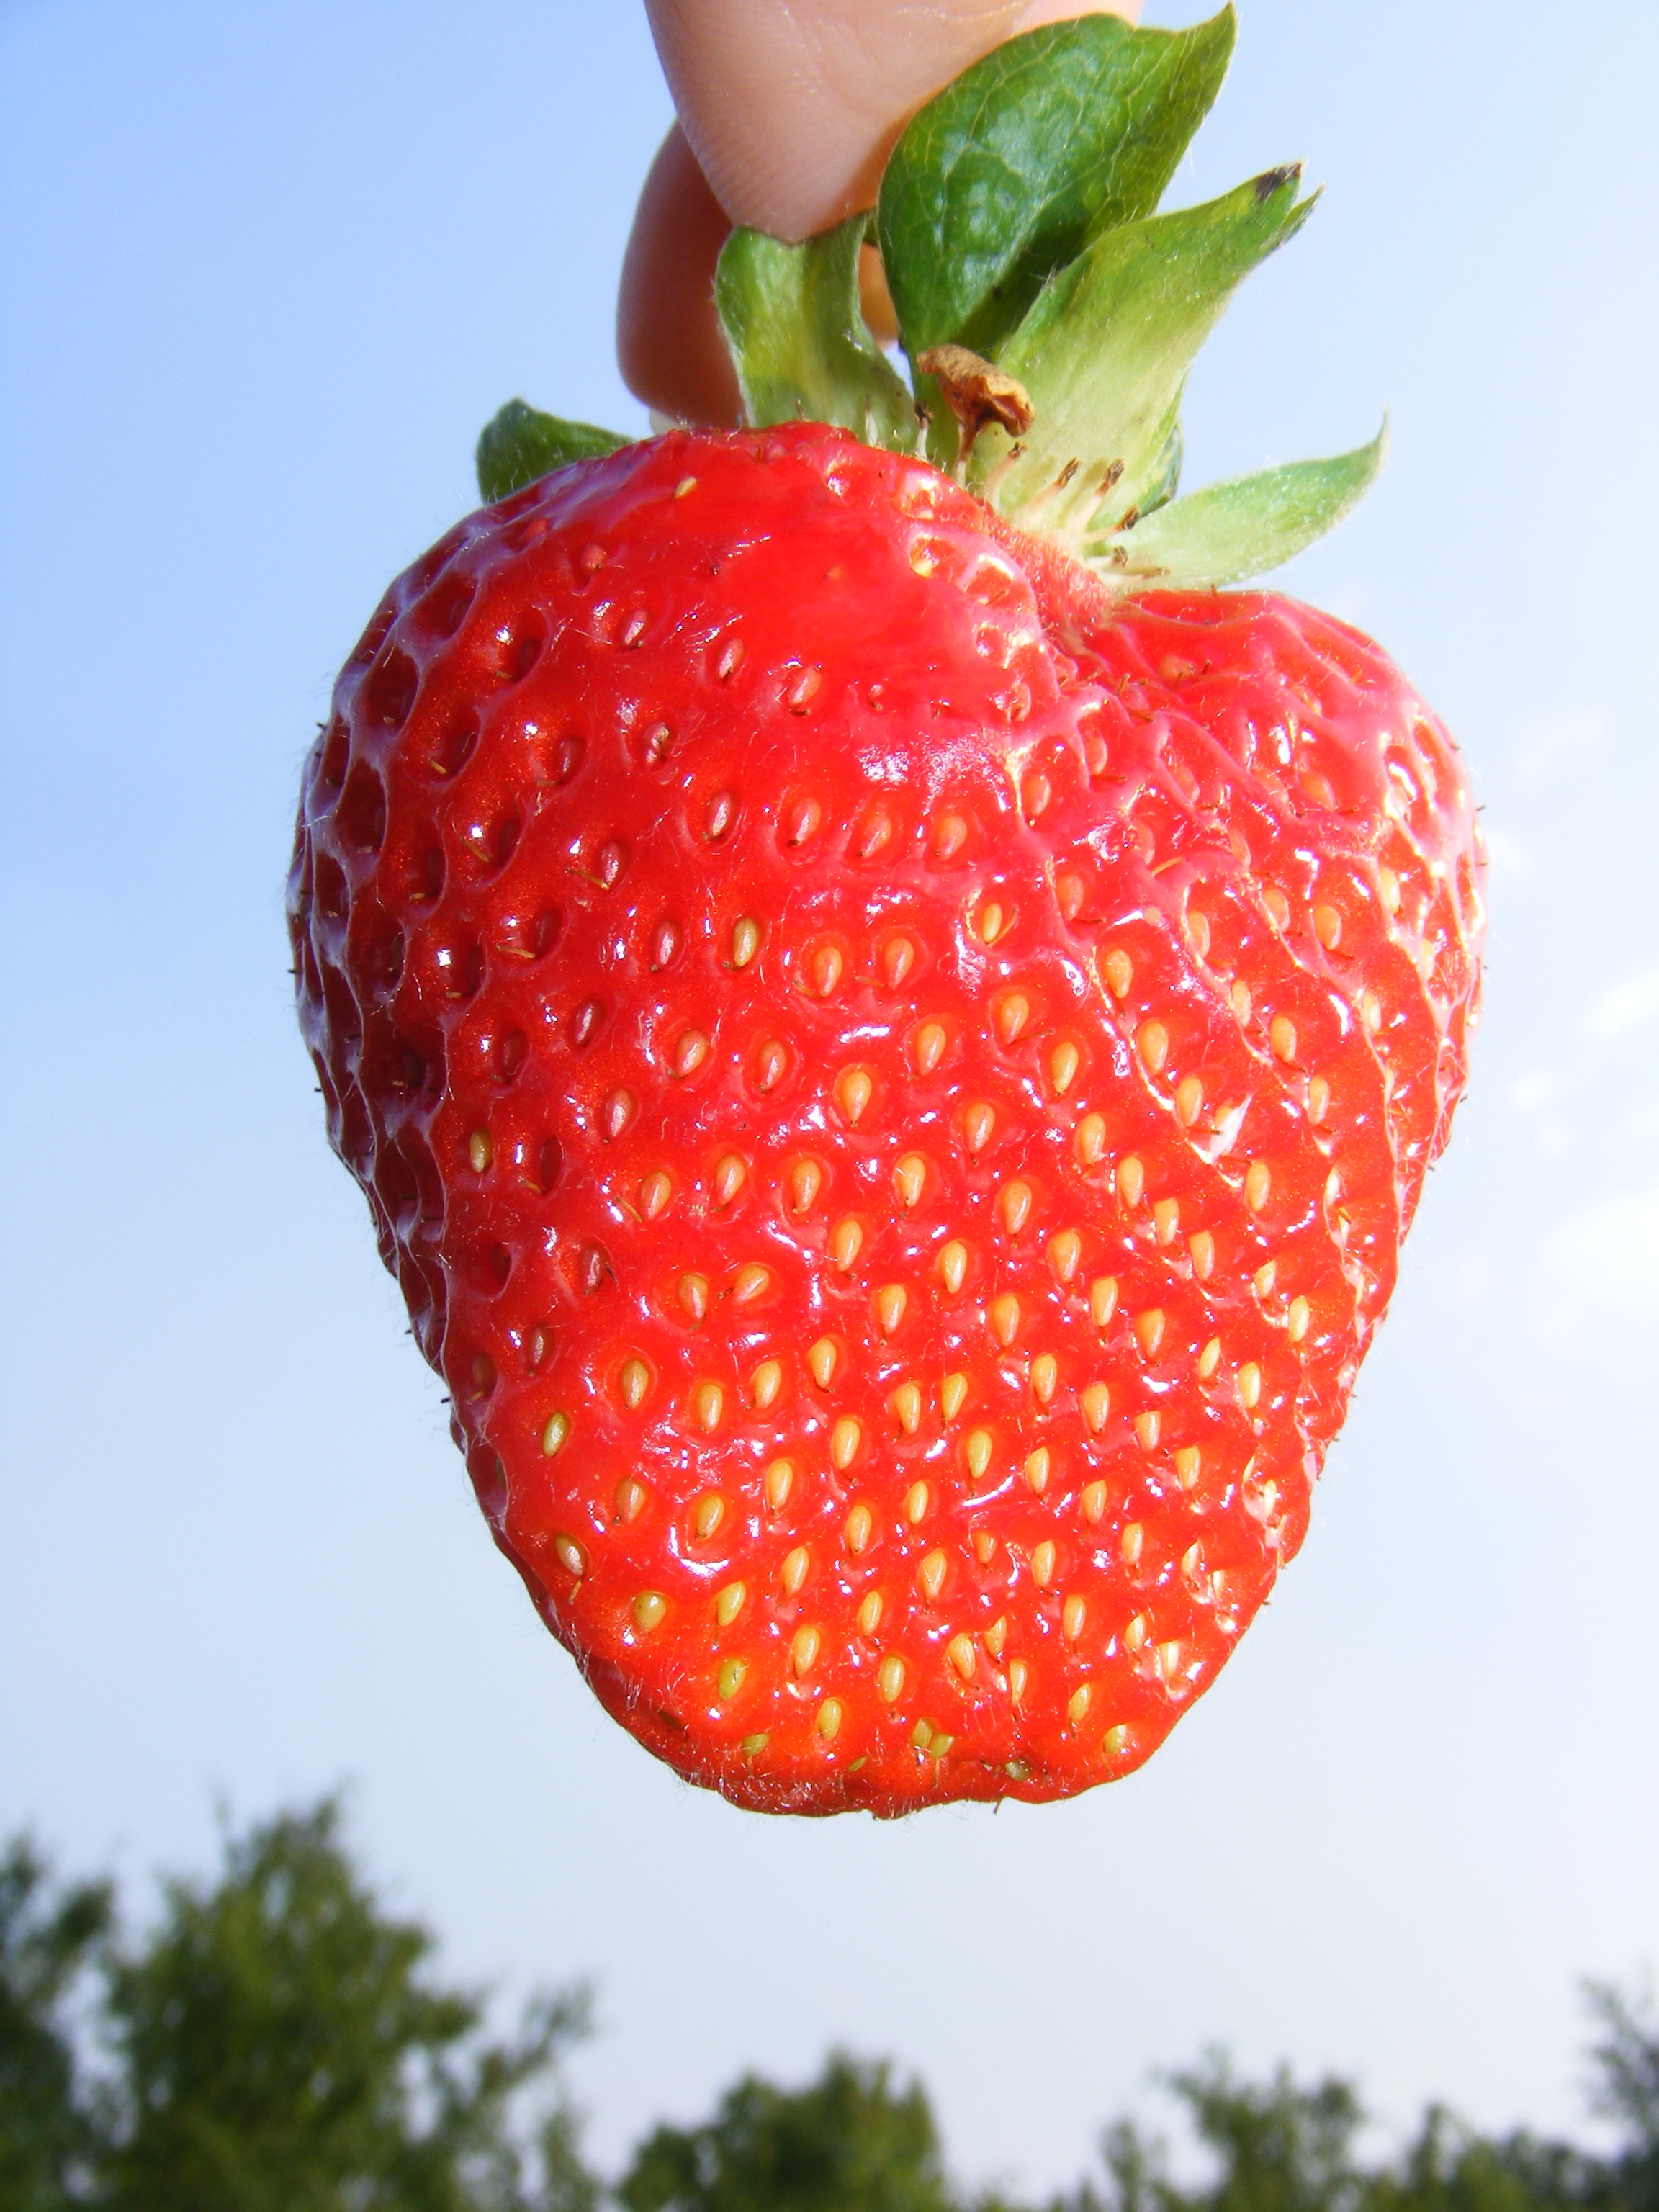
plant, fruit, berry, sweet, flower, ripe, food, red, produce, fresh, juicy, dessert, delicious, strawberry, freshness, tasty, vegetarian, strawberries, organic